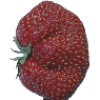
Label: Strawberry Wedge 1